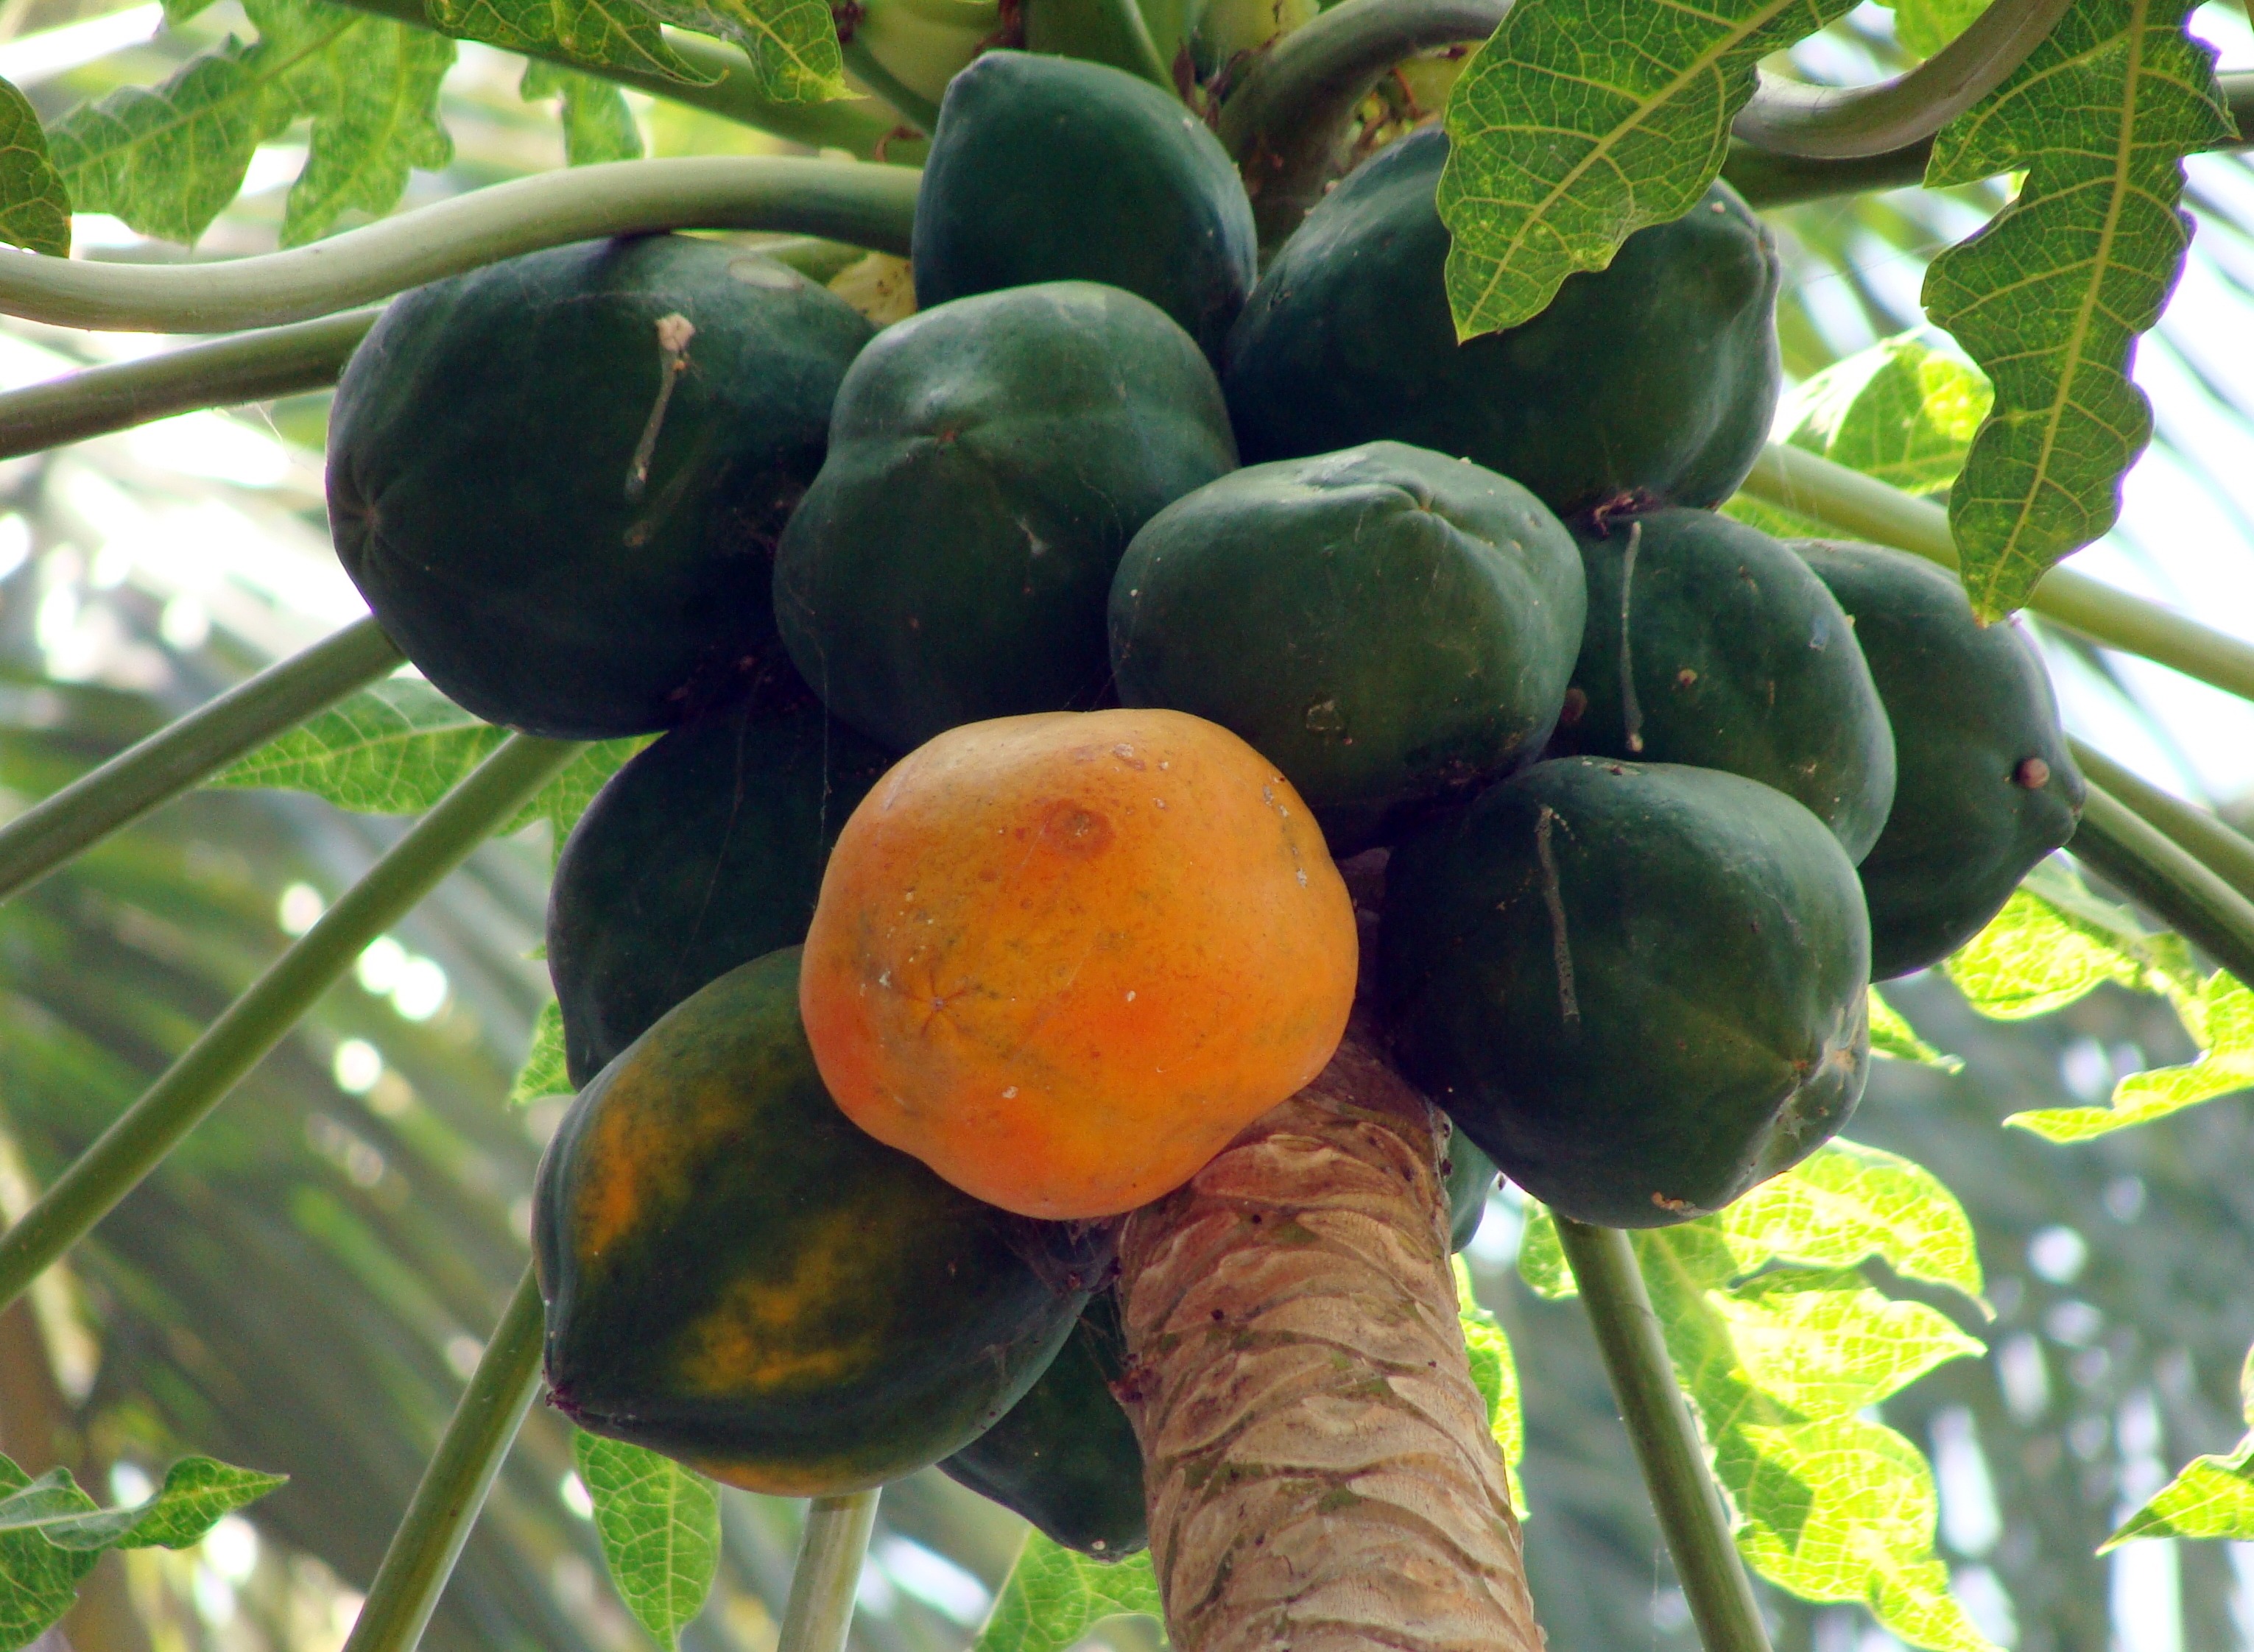
plant, fruit, ripe, food, ingredient, produce, natural, fresh, agriculture, juicy, healthy, dharwad, delicious, health, nutrition, tasty, vegetarian, raw, india, diet, organic, karnataka, nutritious, papaya, flowering plant, bitter orange, land plant, calamondin